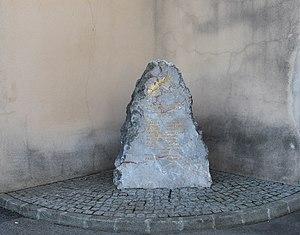
Monument aux morts de Loucrup (Hautes-Pyrénées)
Loucrup est une commune française située dans le département des Hautes-Pyrénées, en région Occitanie.